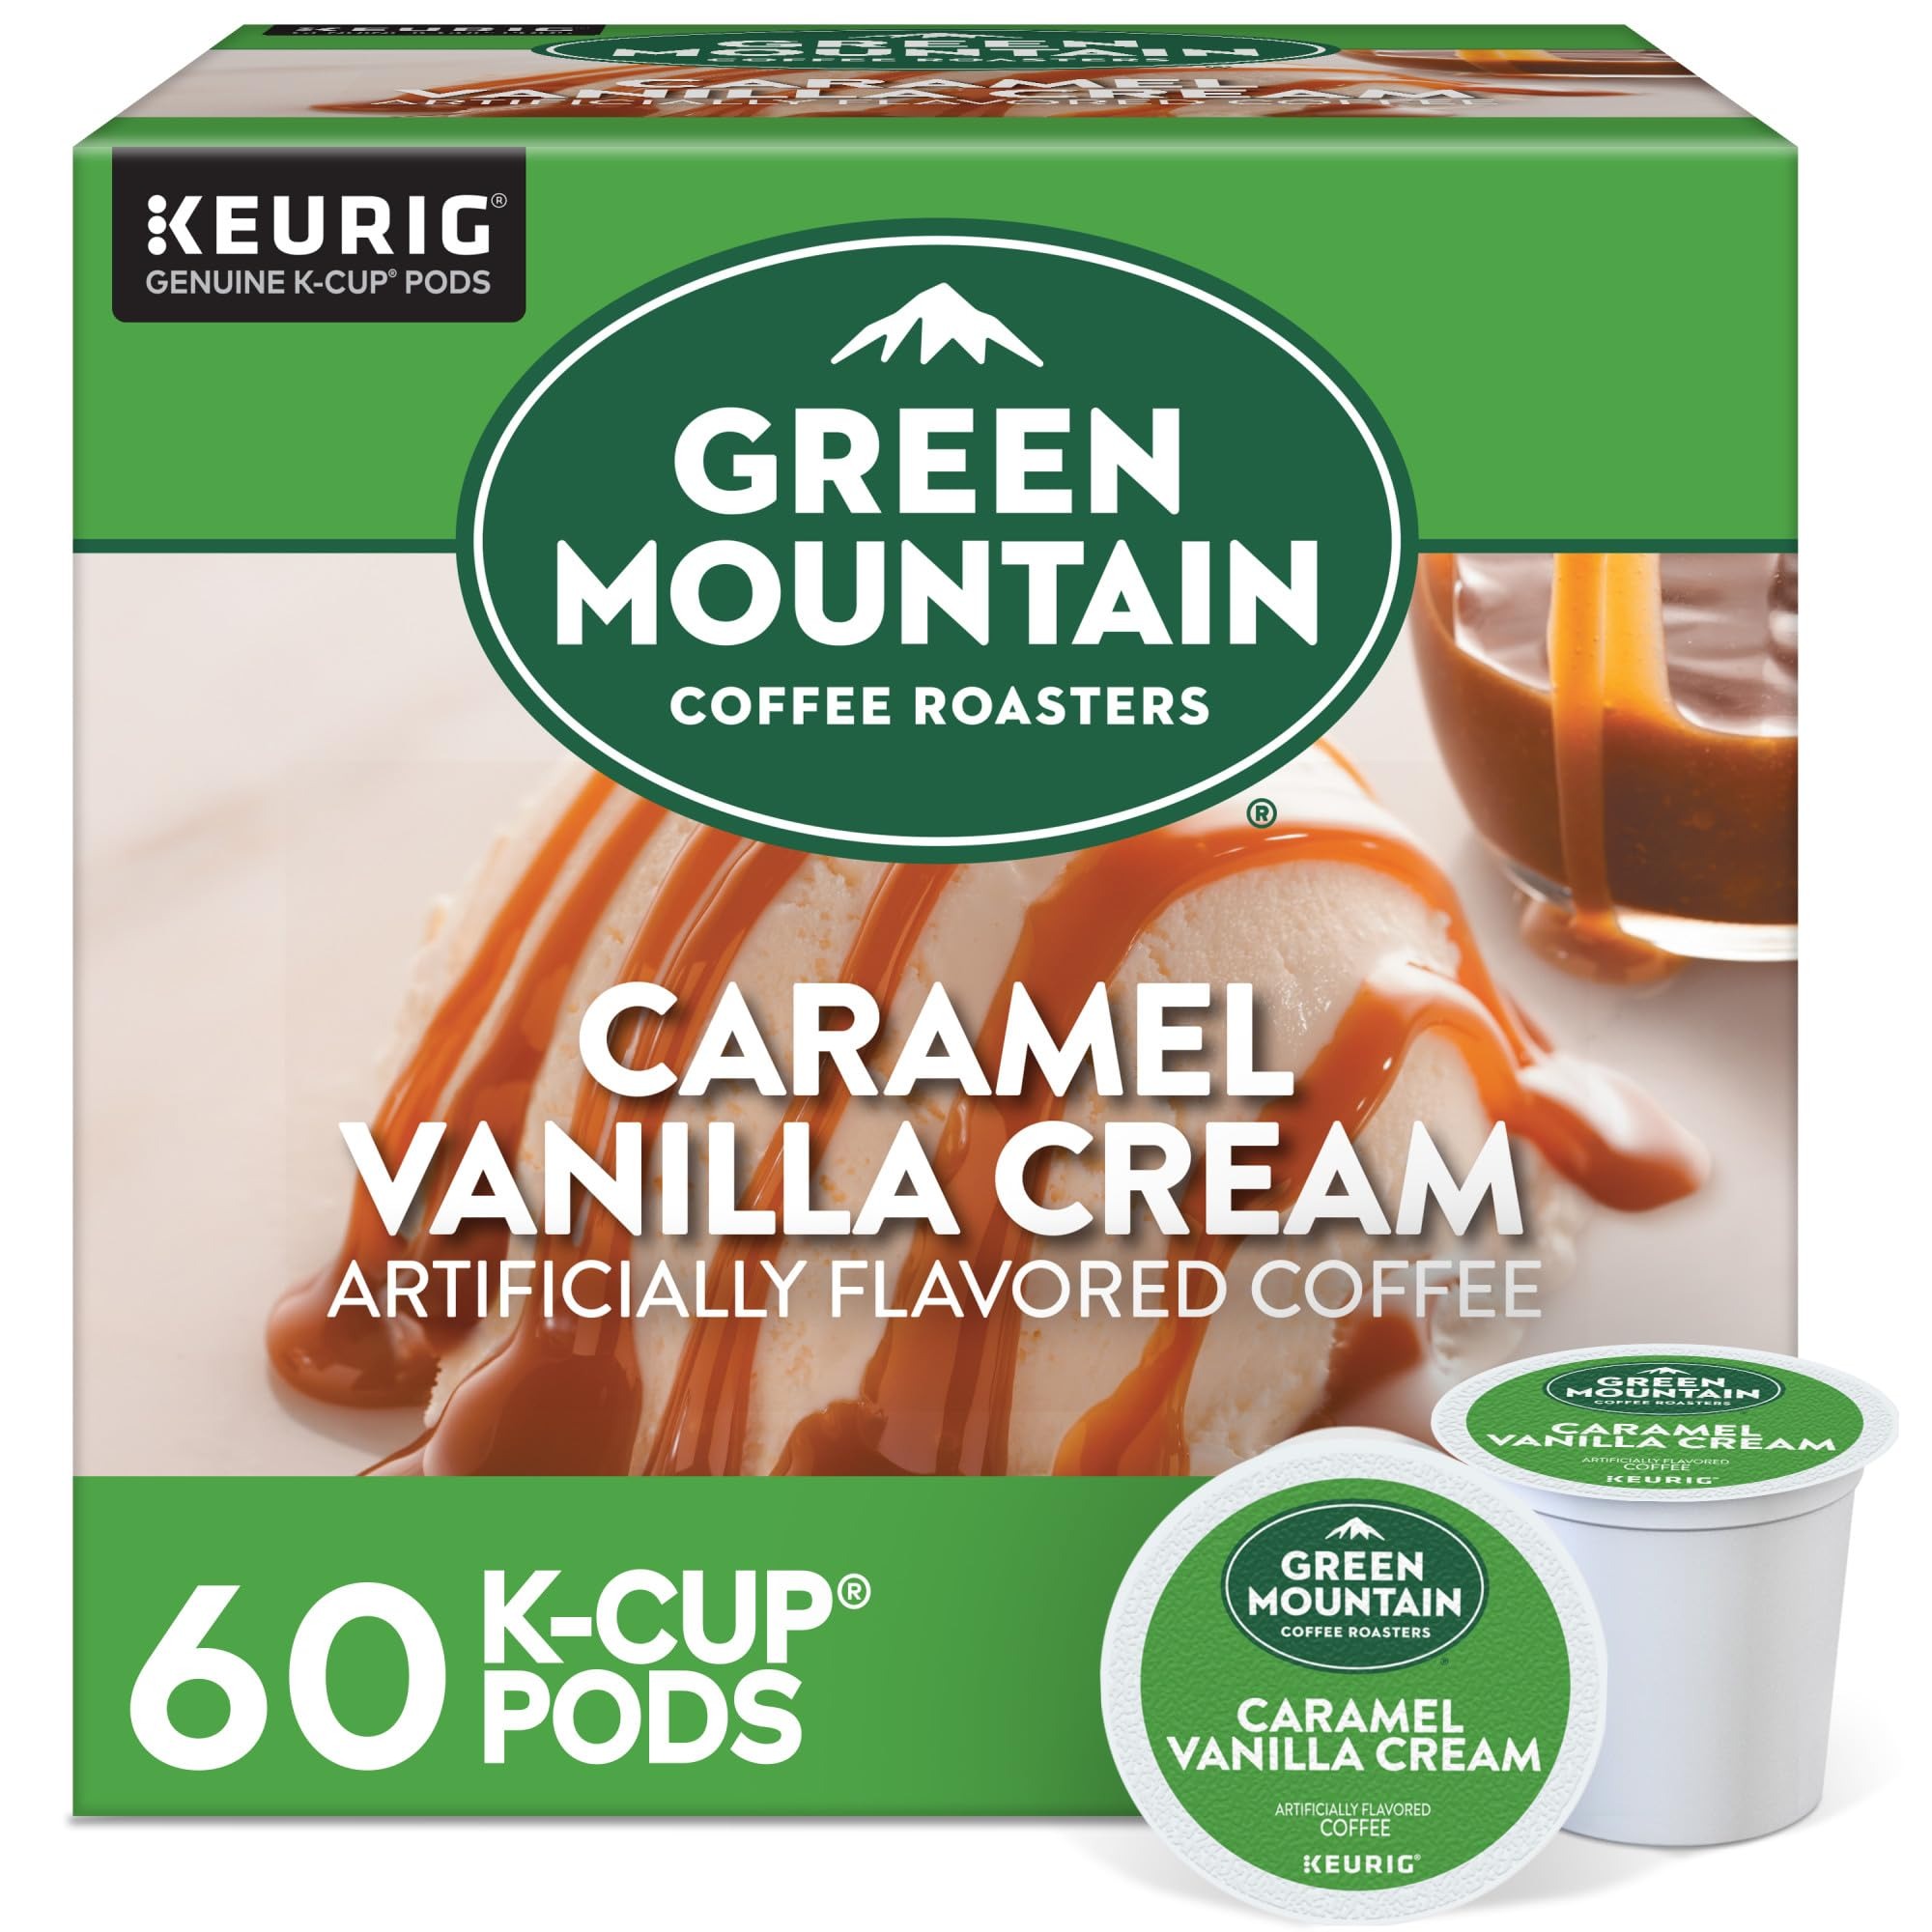
Item Name: Green Mountain Coffee Roasters Caramel Vanilla Cream, Keurig Single Serve K-Cup Pods, Light Roast Coffee, 60 Count, (6 Packs of 10)
Bullet Point 1: BRAND STORY: The mountains are a special place. It's where Green Mountain Coffee Roasters was born. It's where we developed our adventurous spirit and commitment to improving the lands through sustainably sourced coffee. We're driven to bring the world a richer, better cup of coffee. Be bold. Be alive. Grab a cup and get out there.
Bullet Point 2: TASTE: Discover the delicious taste of sweet indulgence. A decadent swirl of buttery caramel, toasty brown sugar, and creamy vanilla flavors.
Bullet Point 3: ROAST: Light roast, caffeinated coffee and is certified Orthodox Union Kosher
Bullet Point 4: SUSTAINABILITY: Committed to 100% responsibly sourced coffee
Bullet Point 5: COMPATIBILITY: Contains genuine Keurig K-Cup pods, engineered for guaranteed quality and compatibility with all Keurig K-Cup coffee makers
Bullet Point 6: RECYCLABLE* K-CUP PODS: Simple. Delicious. And Recyclable. Enjoy the same great-tasting coffee you know and love, and when you’re done just peel, empty and recycle. *Check locally, not recycled in all communities. Packaging may vary.
Value: 60.0
Unit: Count

Price: 31.99